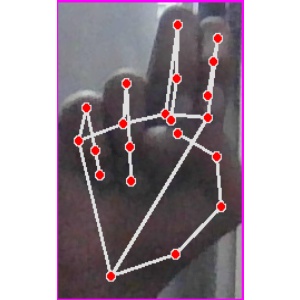
अक्षर: ह